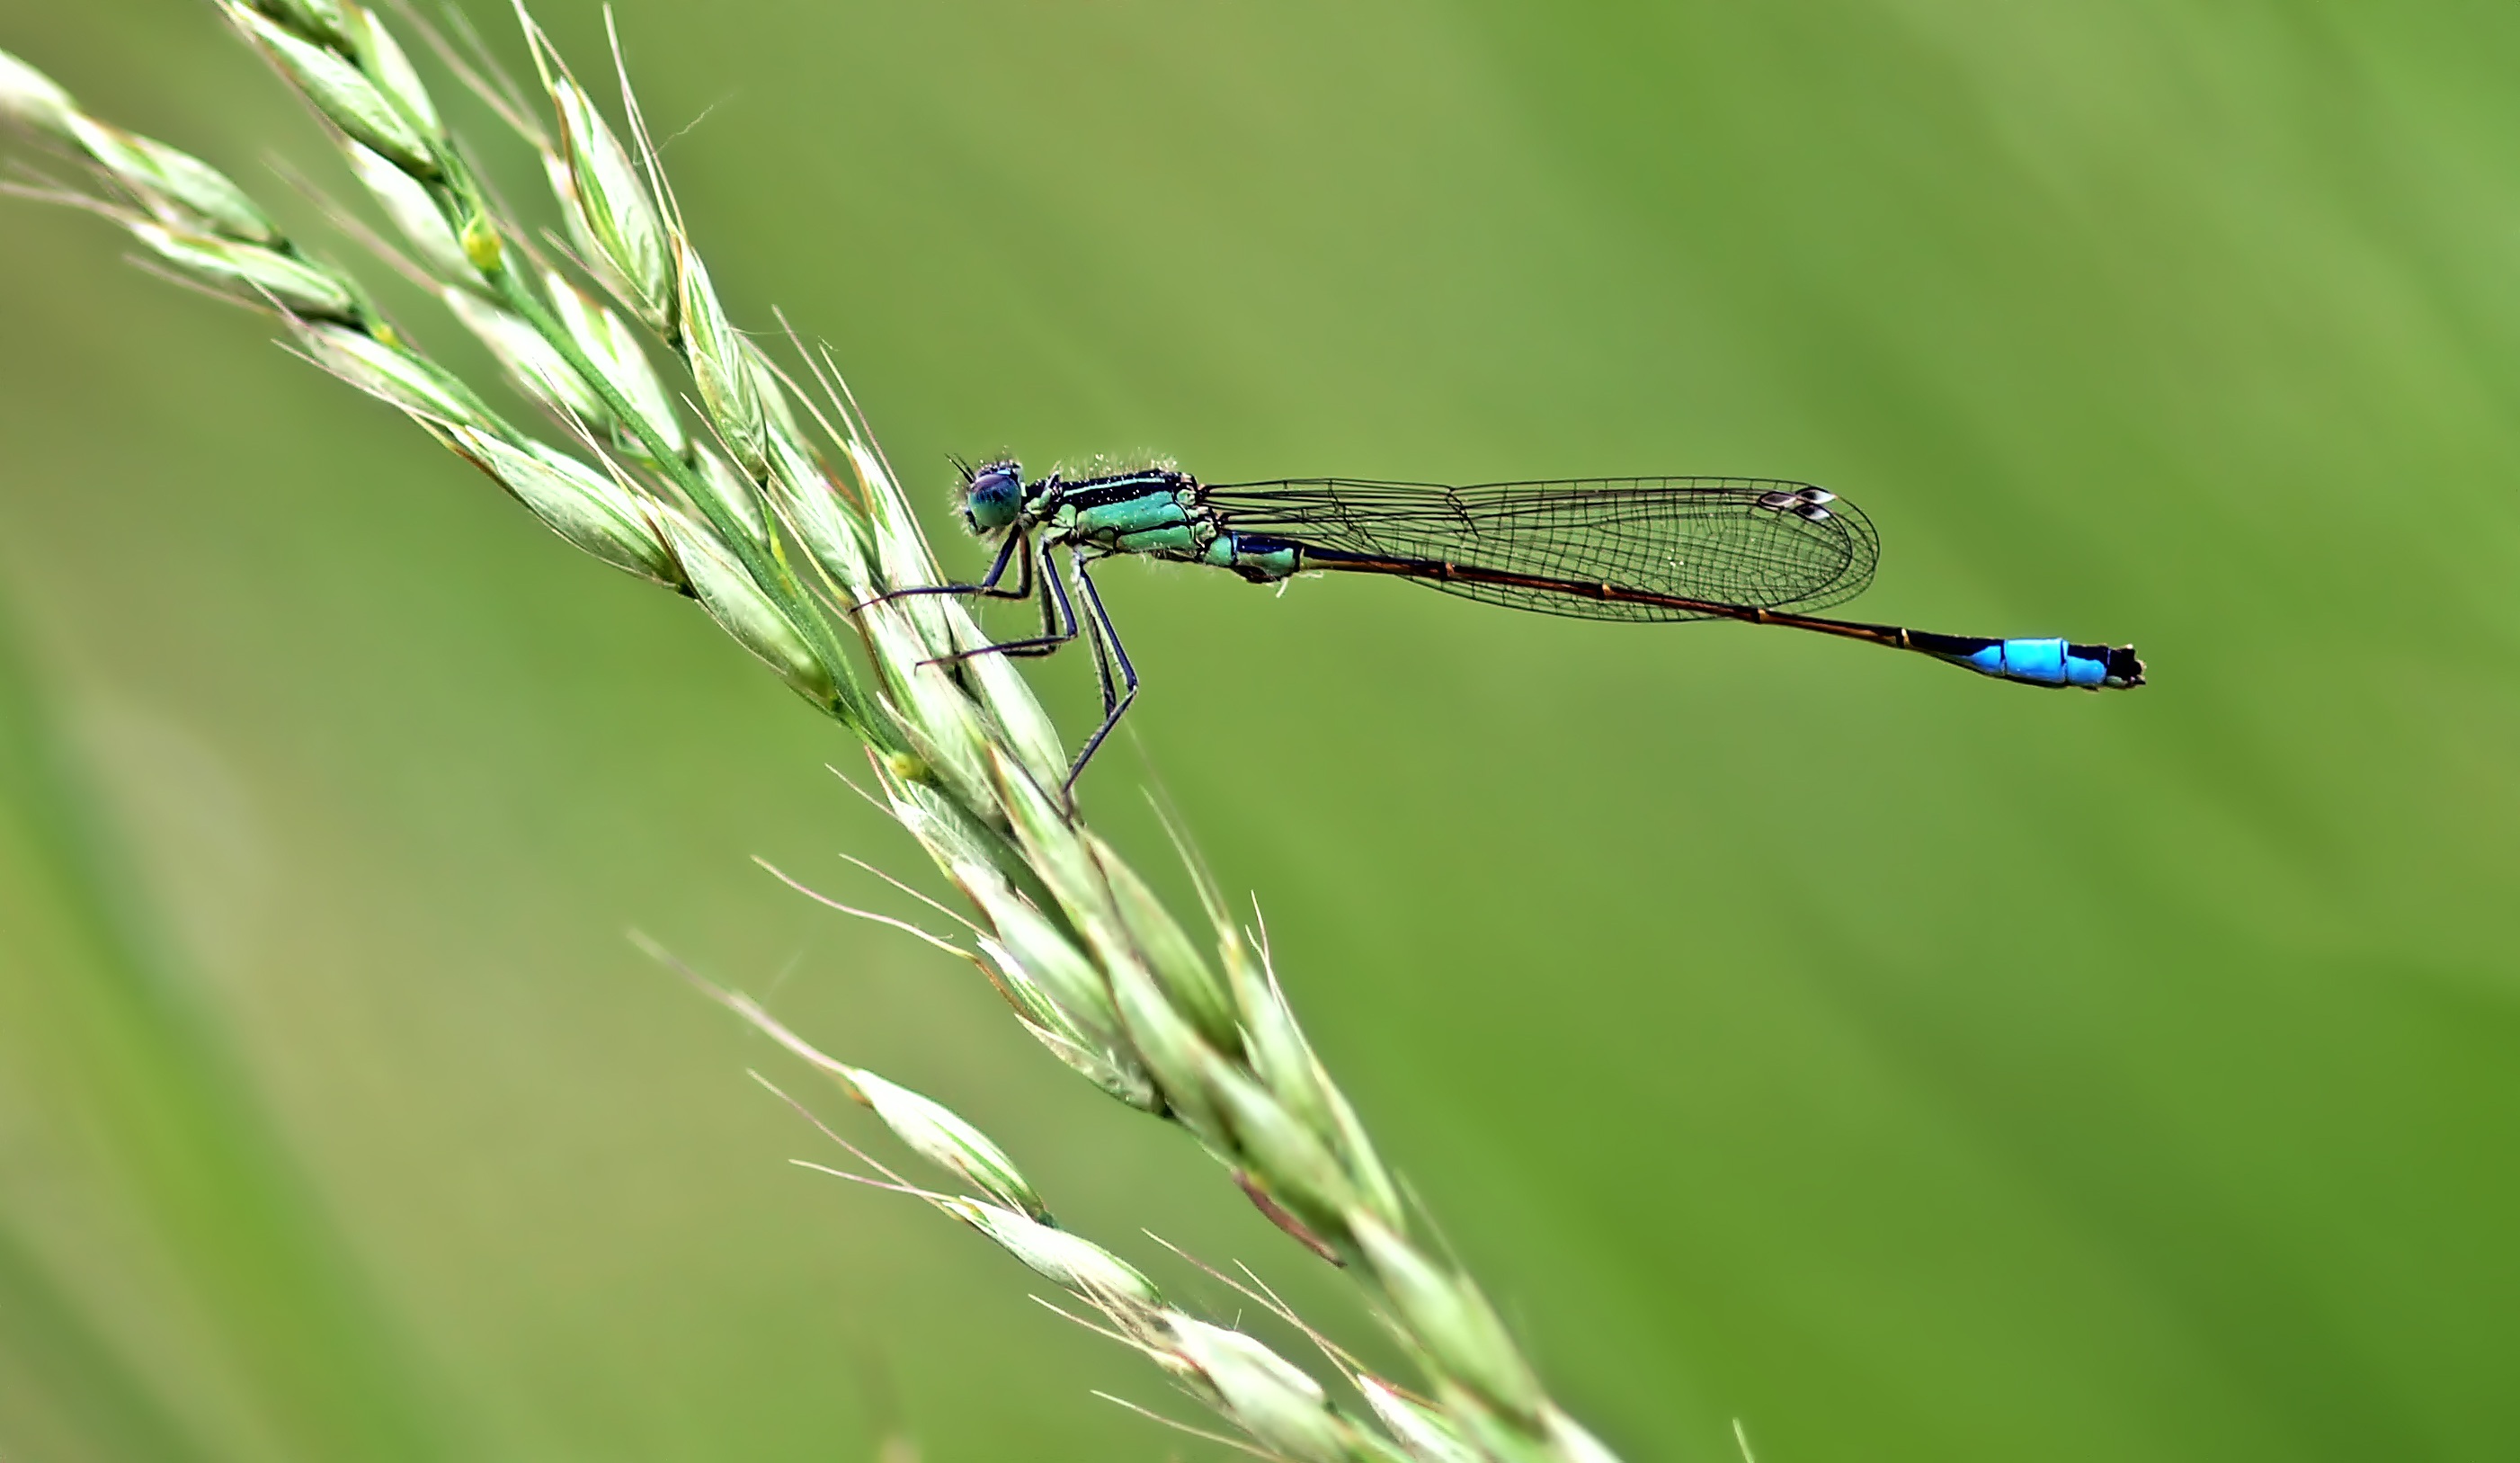
nature, grass, wing, live, green, insect, fauna, invertebrate, close up, dragonfly, damselfly, macro photography, arthropod, grass family, plant stem, dragonflies and damseflies, net winged insects